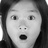
Emotion: surprise